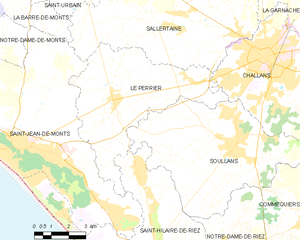
Carte des communes françaises Le Perrier